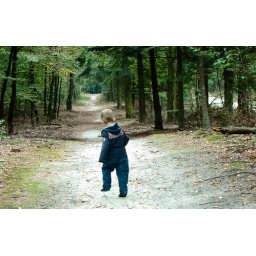
Our little boy running in the forest near Zwolle this autumn.